Ecclesiastical region

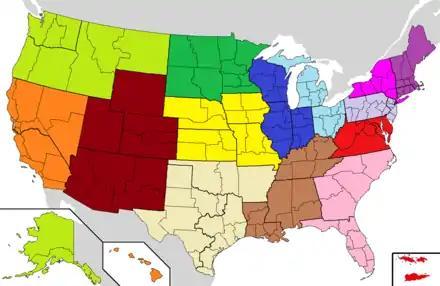
The USCCB divides the Latin Church dioceses of the United States into fourteen geographical regions and an overlapping fifteenth 'region' that consists of the Eastern Catholic jurisdictions.

The dioceses of the United States are grouped into fifteen regions which, strictly speaking, are not "ecclesiastical regions" established by the Holy See, but rather regions that the USCCB established for convenience. They are not canonically established bodies. Fourteen of the regions (numbered I through XIV) are geographically based, for the Latin Catholic dioceses, the Eastern Catholic eparchies (dioceses) constitute the overlapping 'Region' XV.